Dragon Blaze

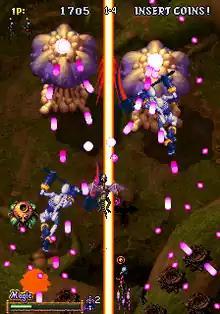
Arcade version screenshot

"Dragon Blaze" plays like many typical 2D vertically scrolling shooters by Psikyo, although this game is closer to the bullet hell genre than most of the company's other output and the color of the enemies' bullets has been changed from Psikyo's trademark orange to a neon purple. The game gives each character (Quaid, Sonia, Ian, Rob) the standard normal shot, charged shot, and magic bomb, but each character also rides a dragon, which can be dismounted and be used as a weapon itself. The dismounted dragon initially acts as a piercing weapon, and then remains stationary shooting until the player calls it back using the same button. It can also be used to collect items.